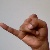
The image shows a hand gesture representing the letter 'J' in Indian Sign Language.